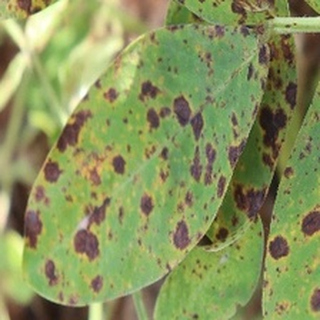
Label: groundnut_late_leaf_spot